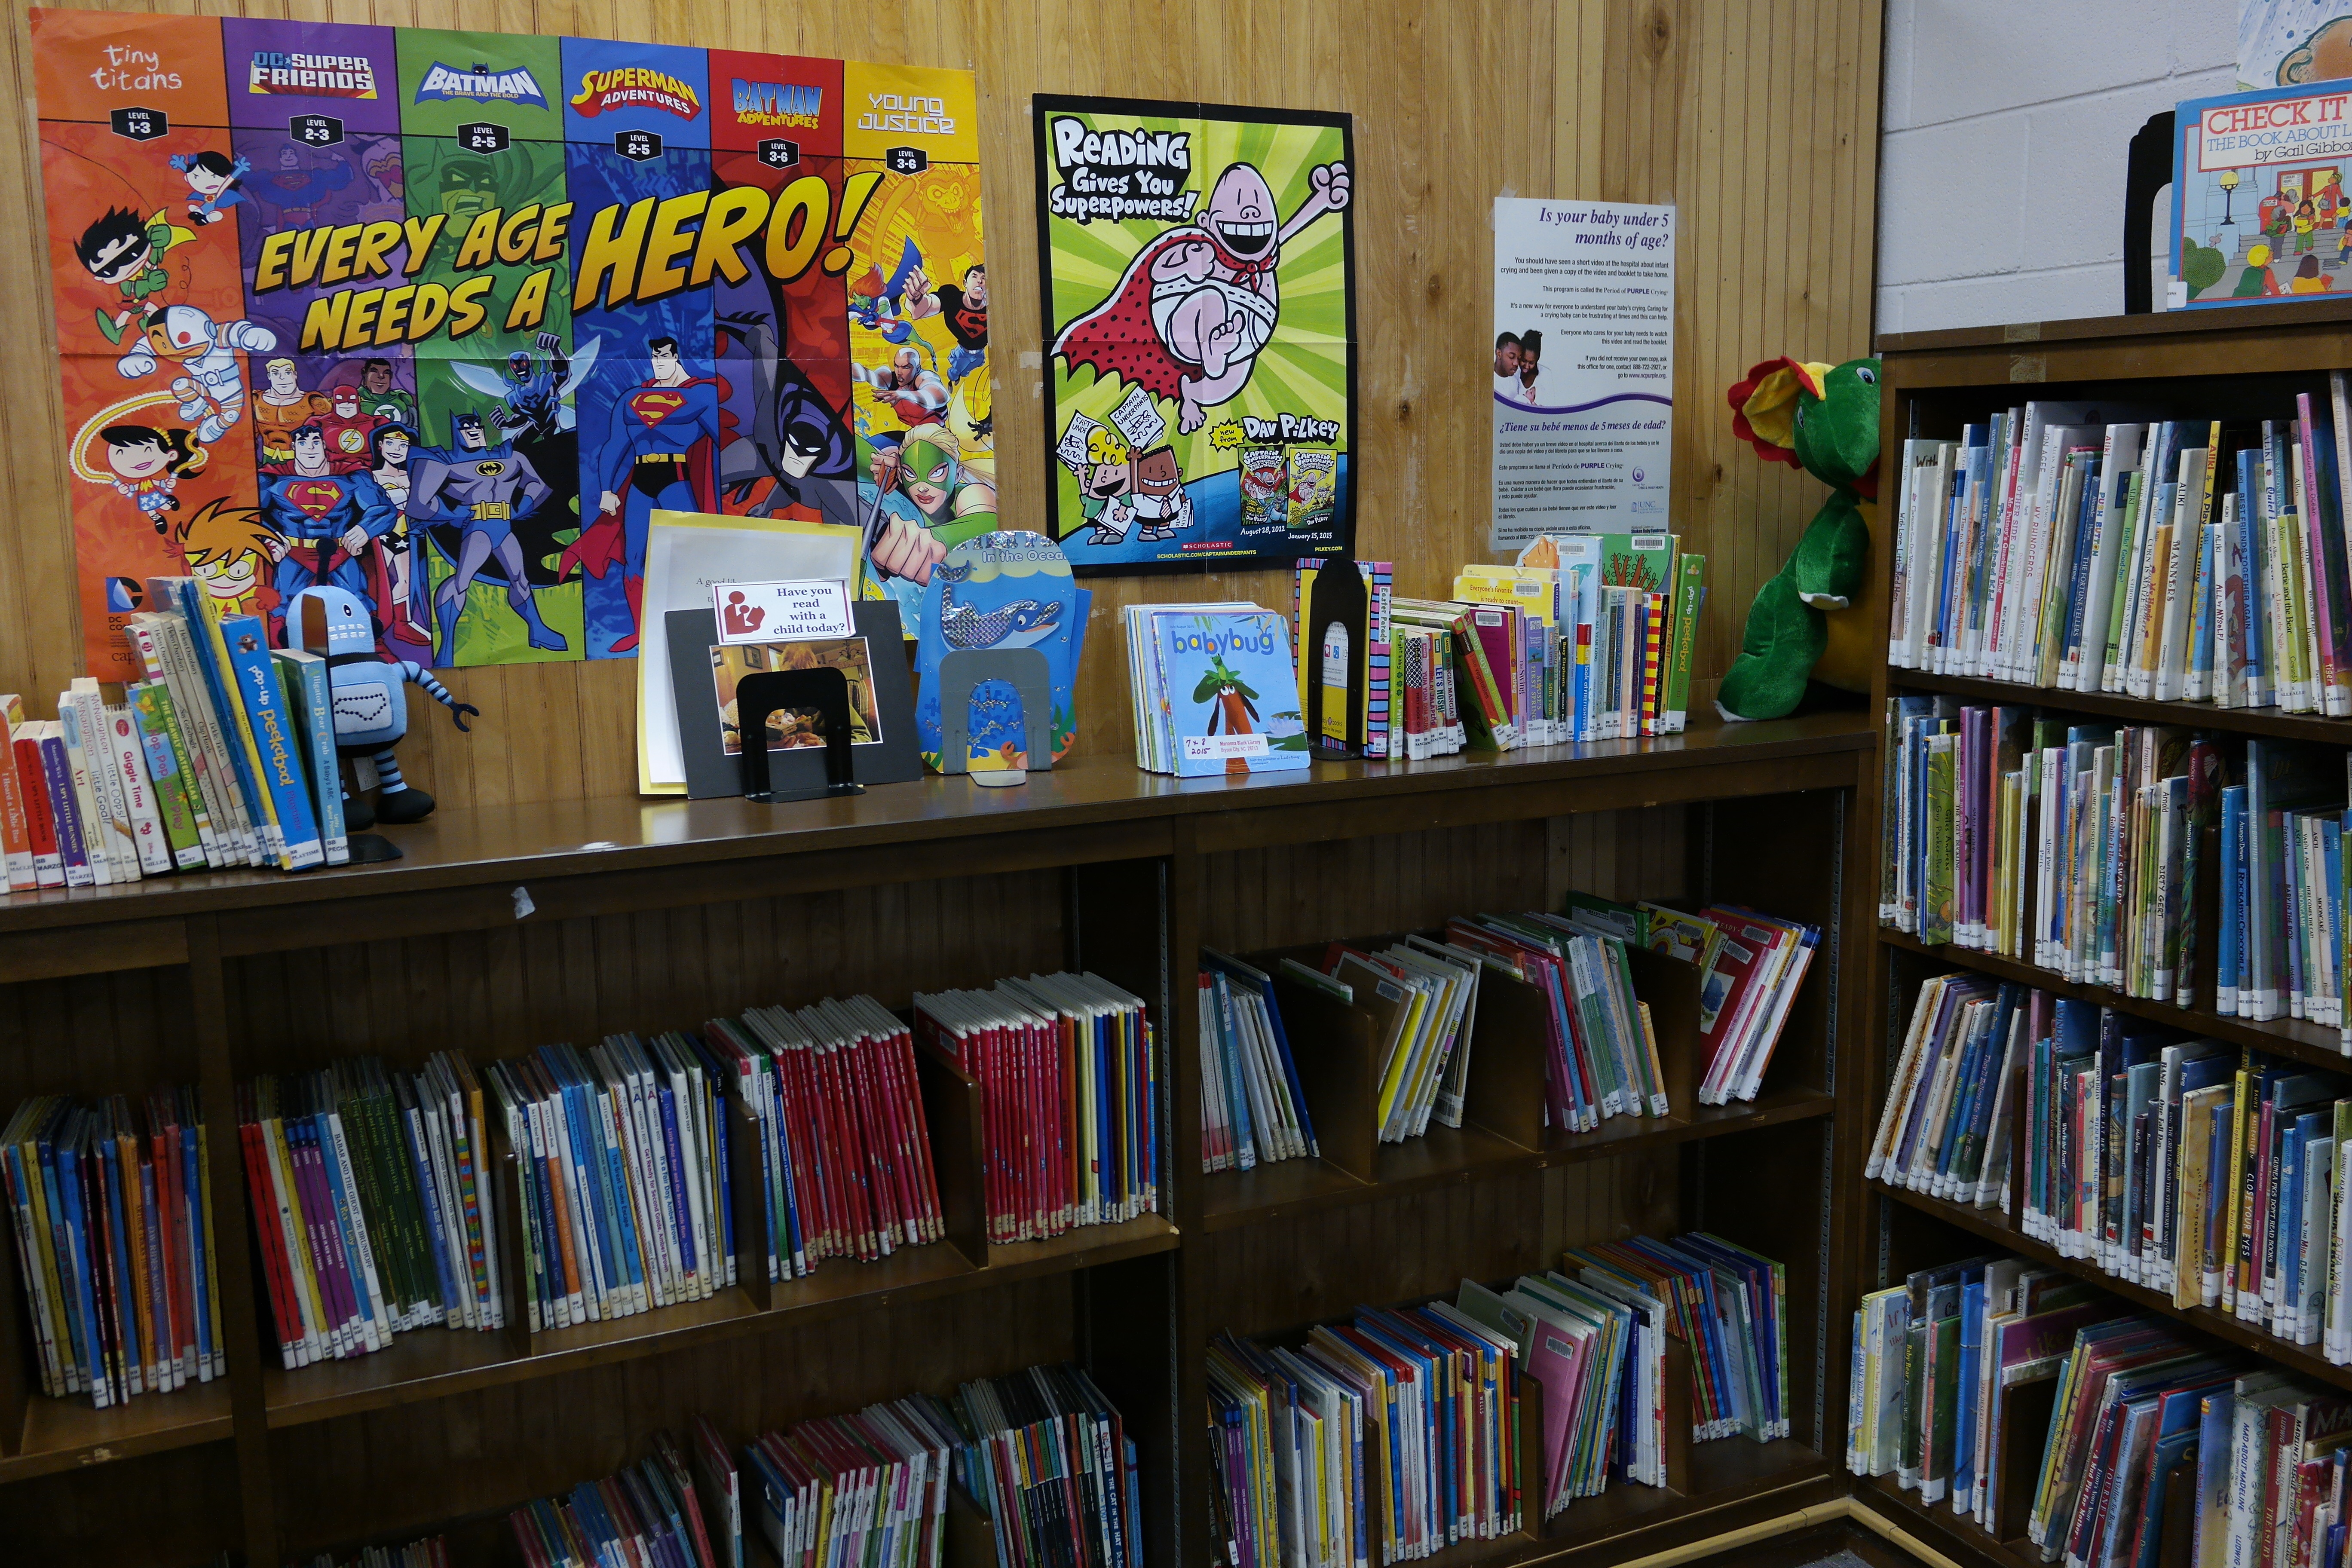
book, building, bookshelf, bookcase, library, books, educational, comics, public library, children's library, bookselling